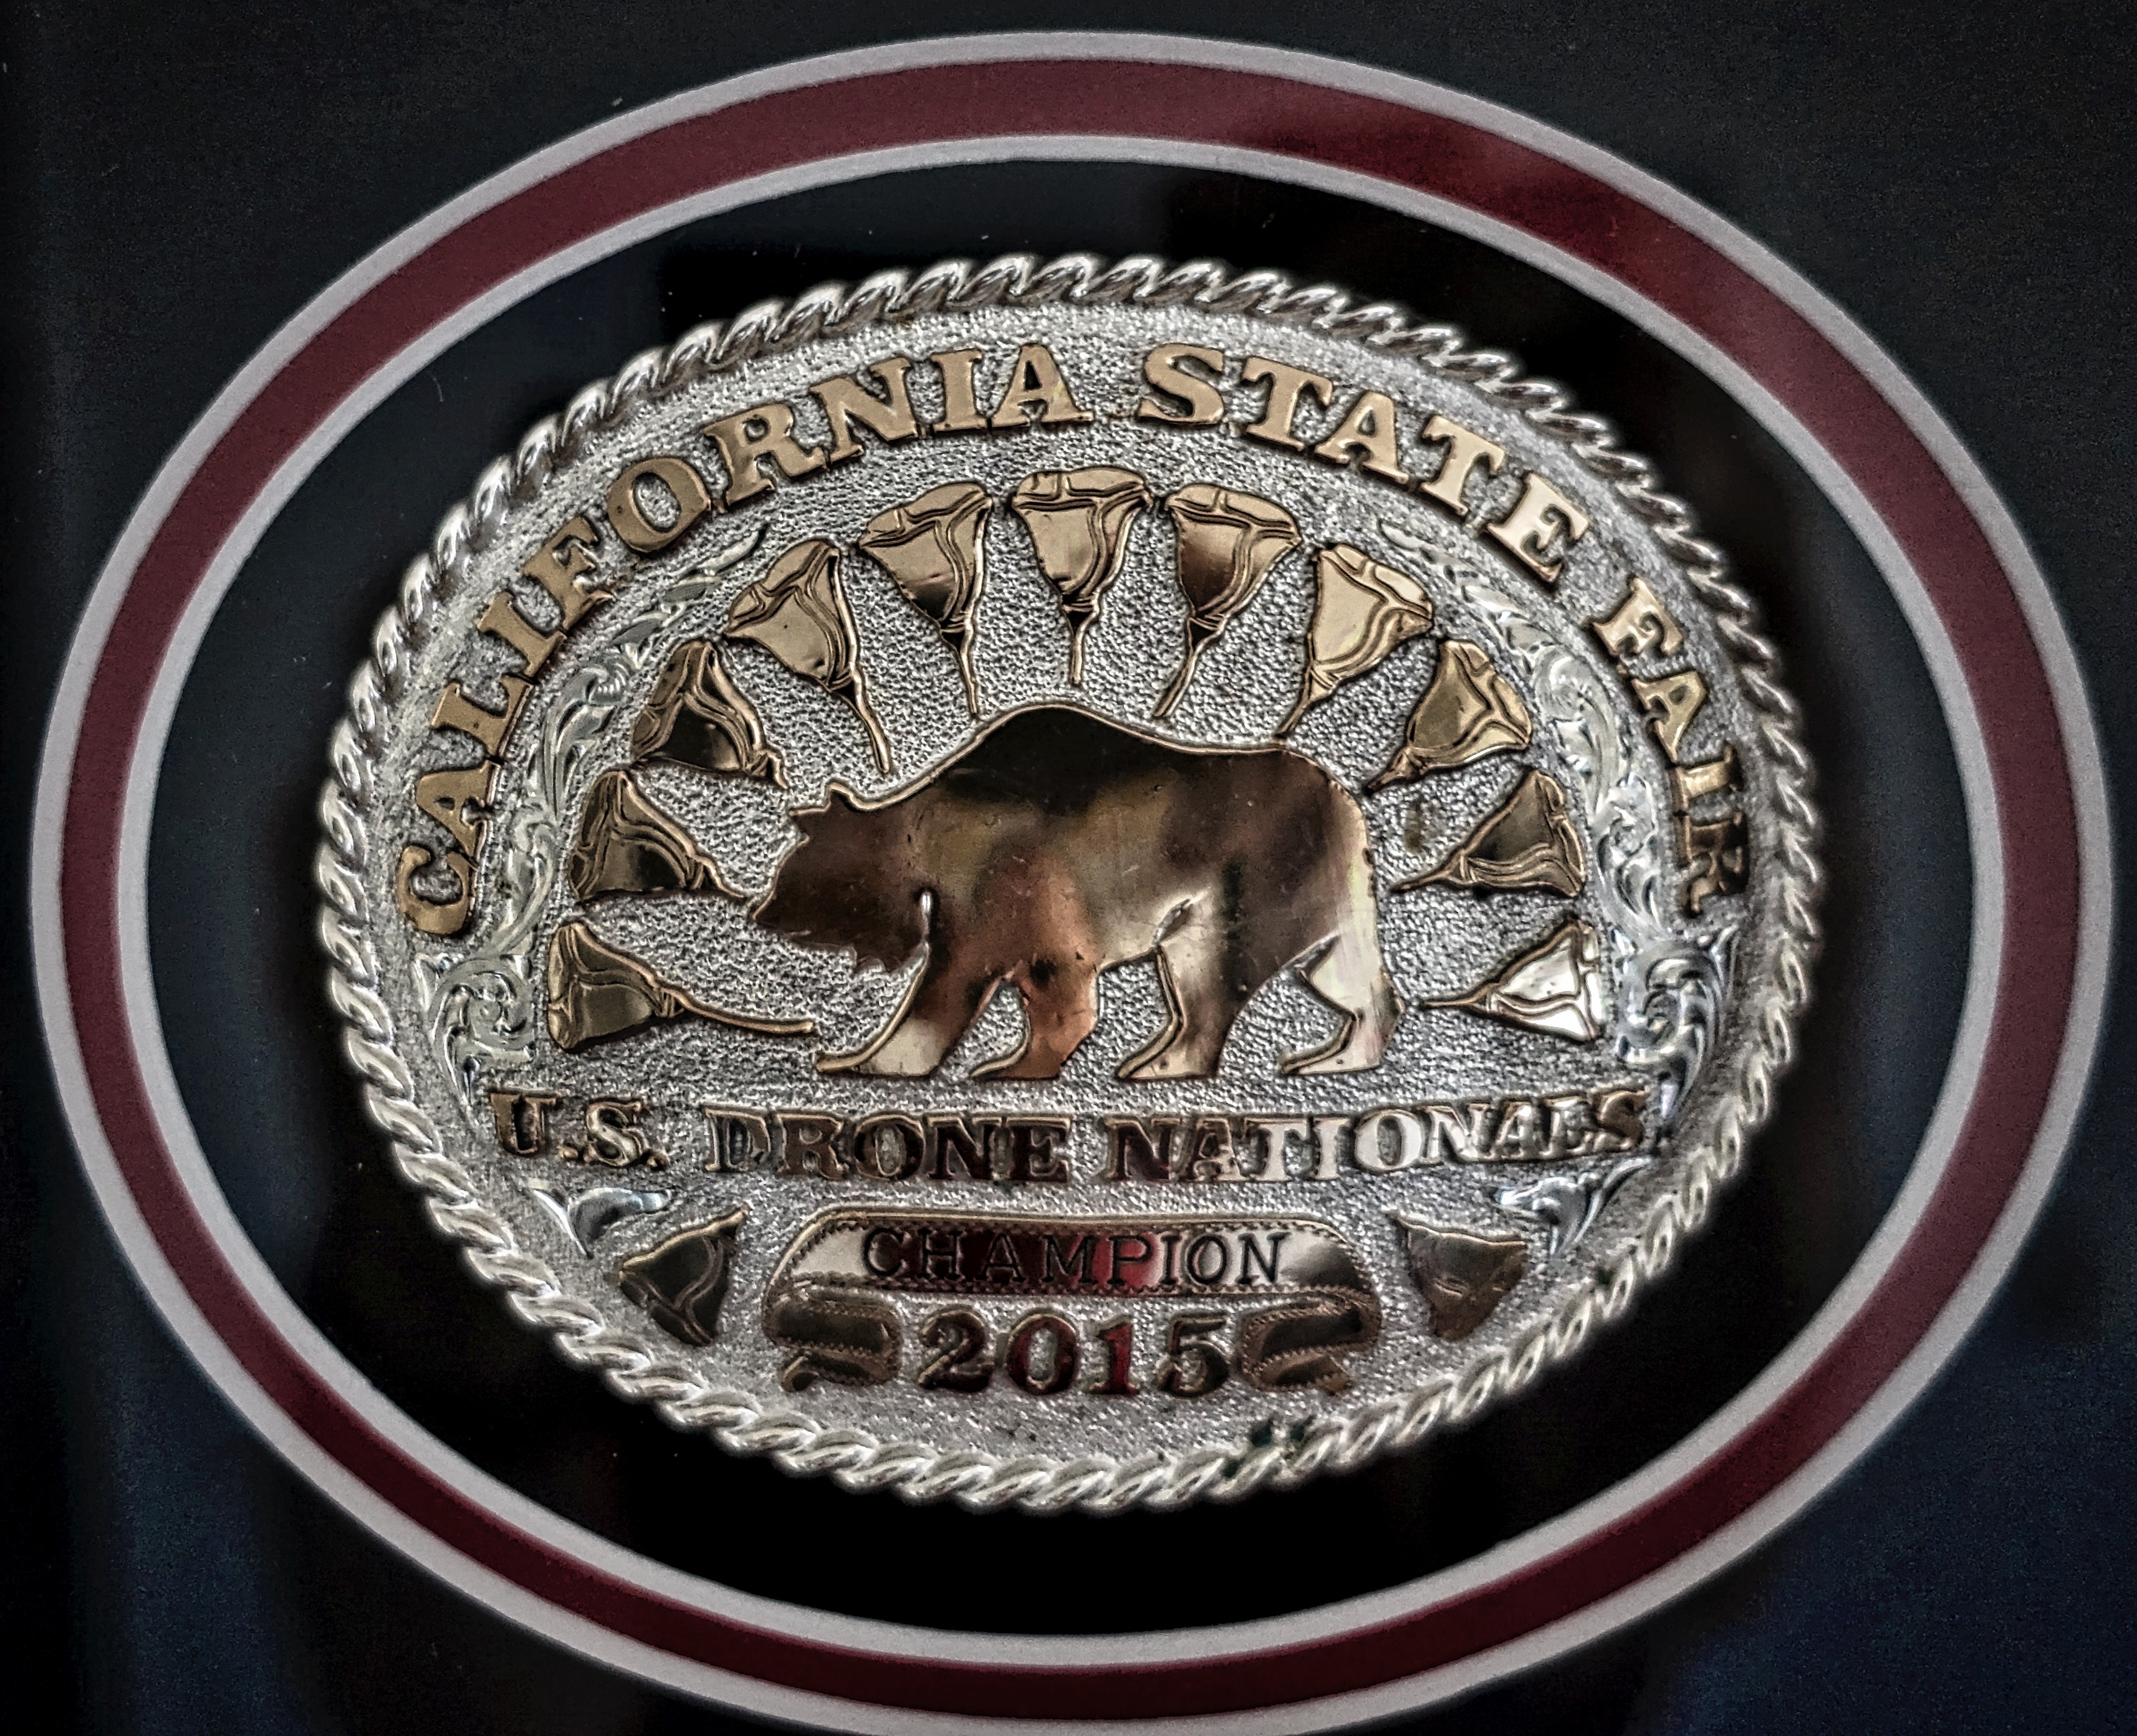
money, jewellery, silver, currency, coin, icon, trophy, quadcopter, success, award, prize, fashion accessory